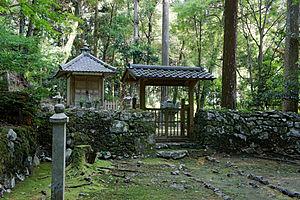
Myōe est un moine bouddhiste japonais de l'époque de Kamakura, également connu sous le nom Kōben, contemporain du moine Jōkei et de Honen.